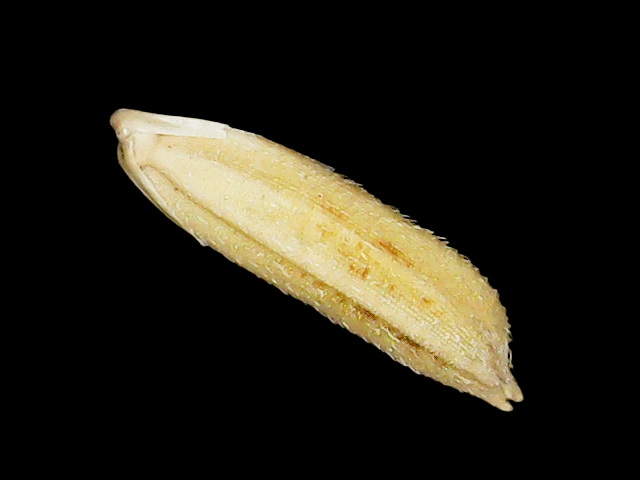
Rice variety: Binadhan21